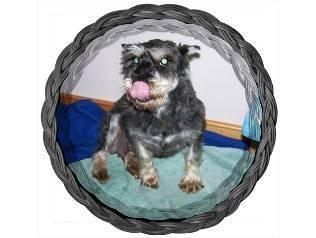
dog